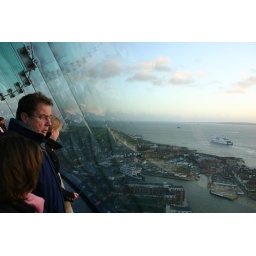
Taken at the top of the spinnaker tower in Portsmouth, UK. I liked the distortions and the refelections of the glass in front of the peoples faces.